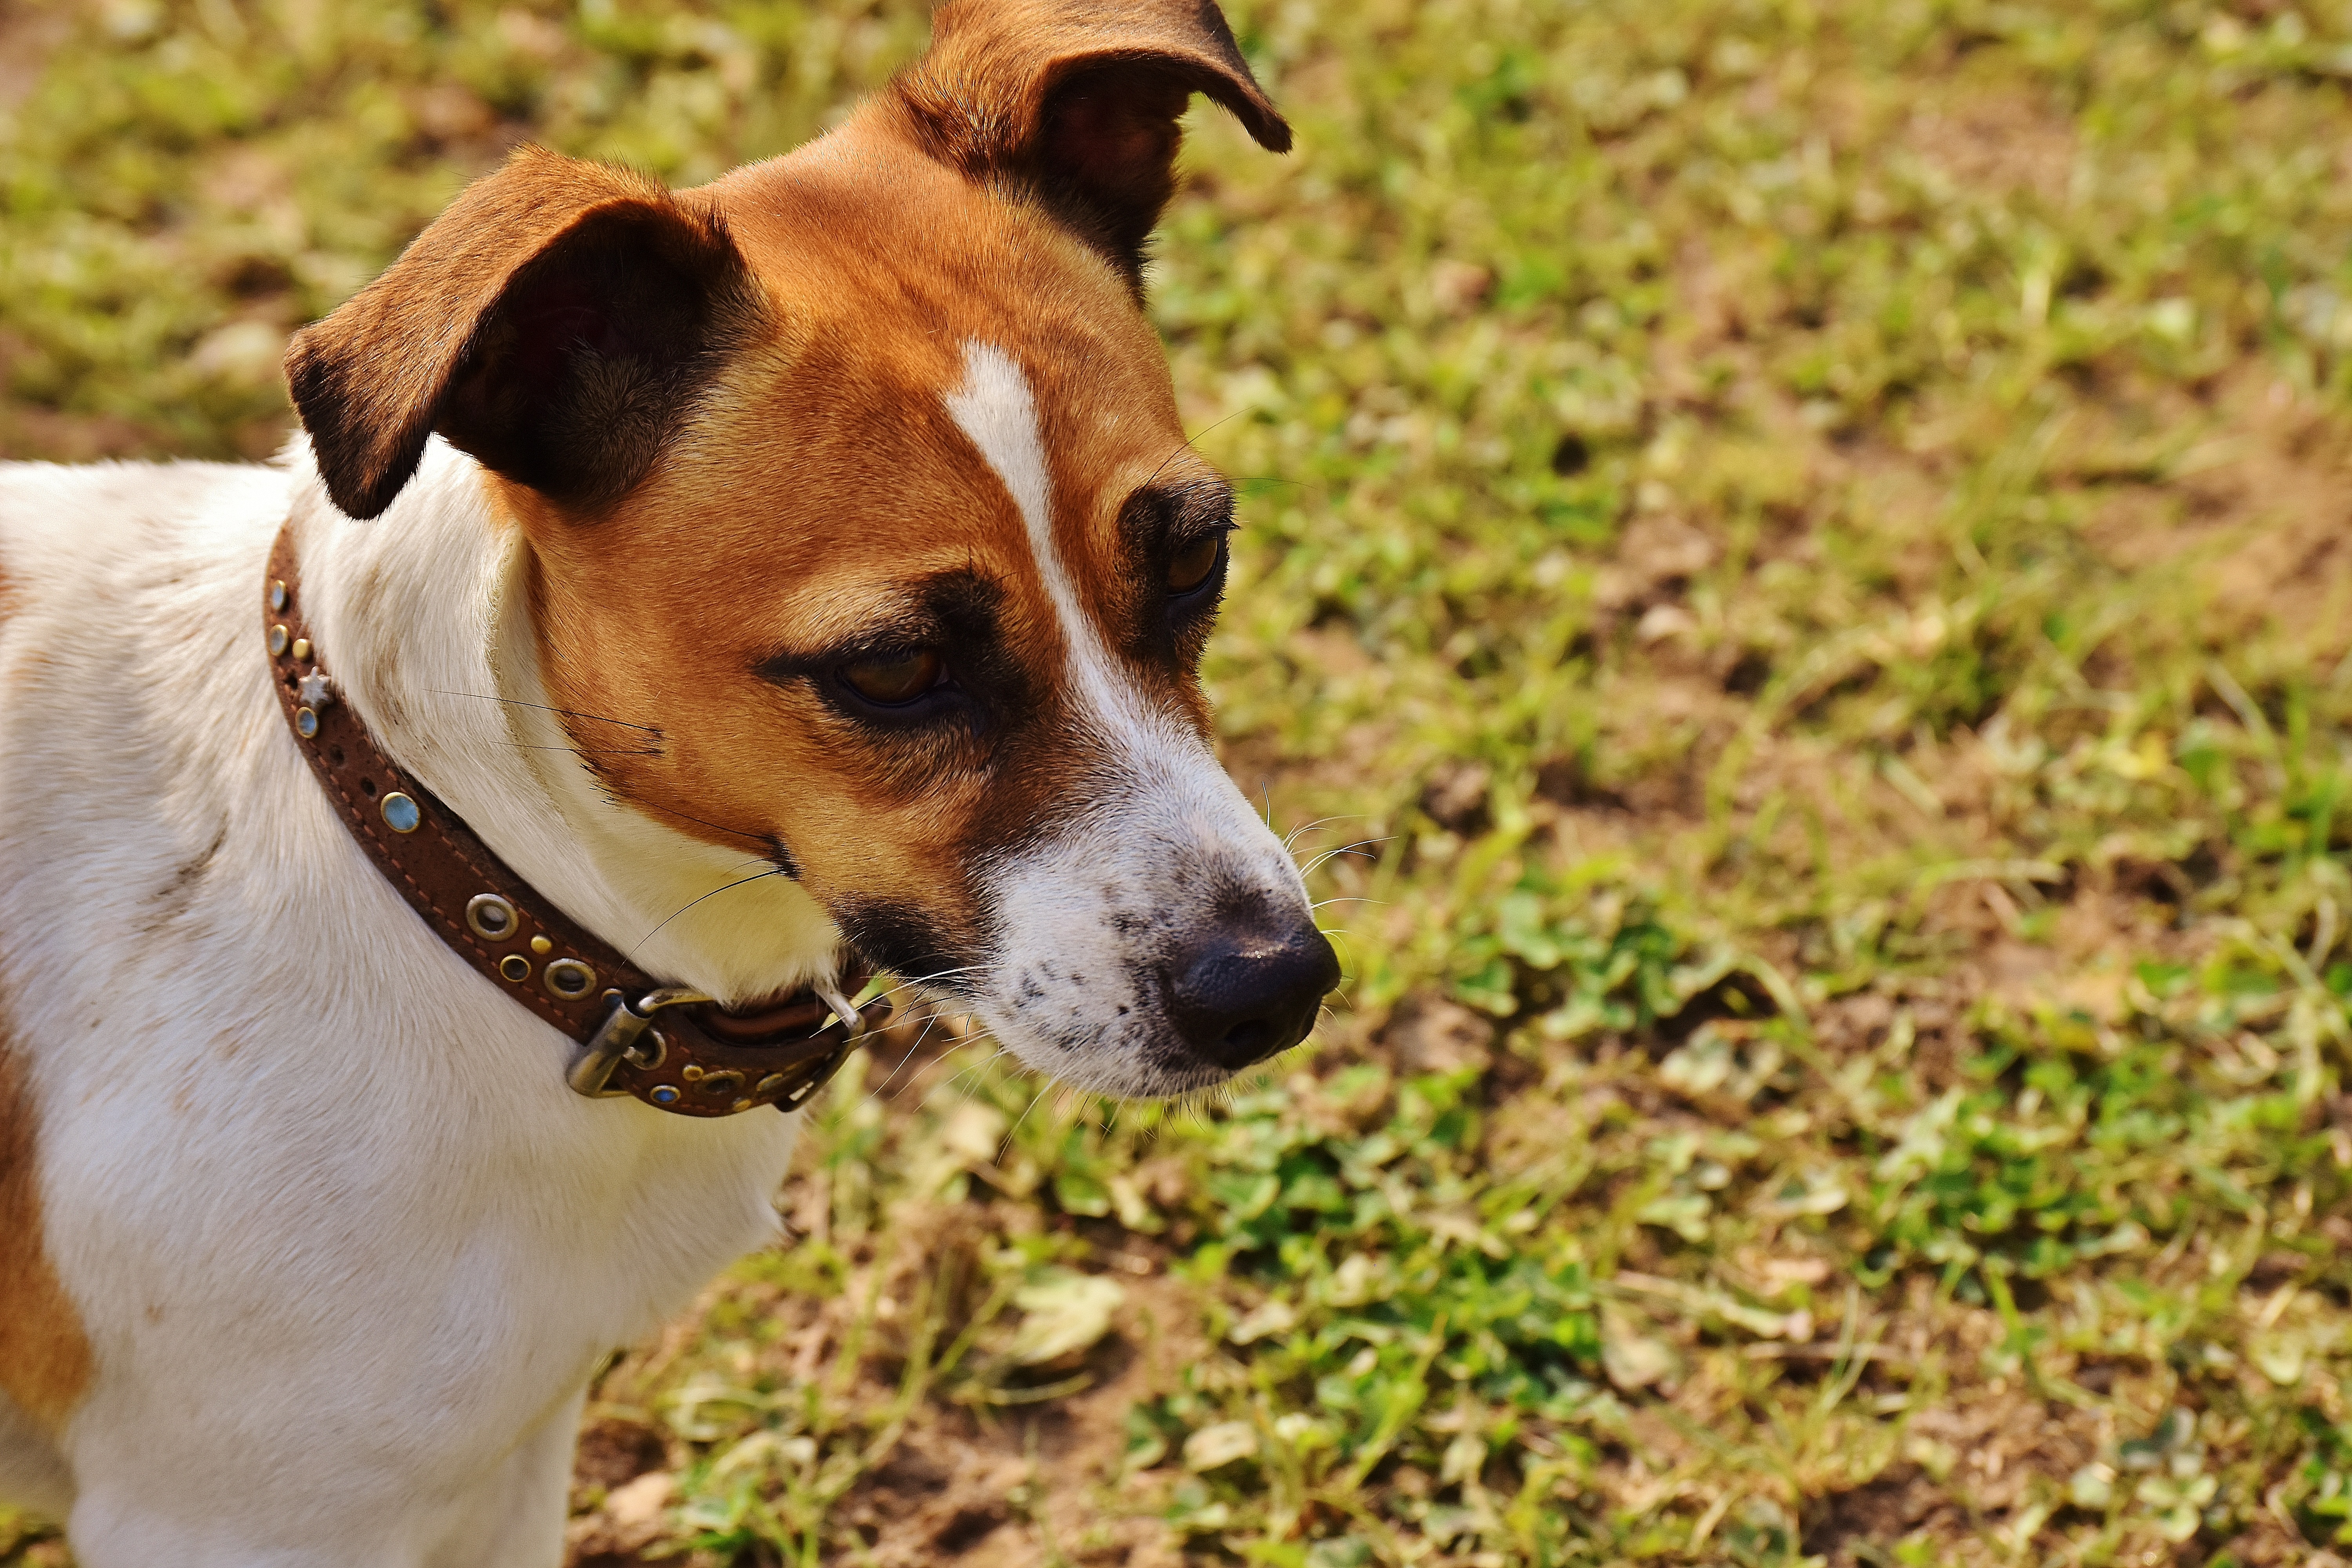
meadow, play, sweet, puppy, dog, animal, cute, pet, mammal, race, snout, vertebrate, dog breed, terrier, dear, jack russell, jack russell terrier, dog like mammal, dog crossbreeds, russell terrier, danish swedish farmdog